Dawahares

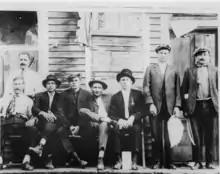
The Dawahare family in front of their first store in 1917. Company founder, Srur Dawahare, is standing in the back left.

Dawahares was founded by Sarur Frank (S. F.) Dawahare, who immigrated from Syria in 1907 in Neon, Kentucky, and remained within the family for four generations.